Cuba Gooding Jr.

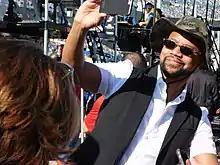
Gooding at the 2016 Daytona 500

In 1997, Gooding followed his breakout with a notable supporting role in the acclaimed Academy Award-winning comedy "As Good as It Gets" (1997). In the following years, his career was inconsistently successful. Some of his best-received performances include turns in films such as the mystical drama "What Dreams May Come" (1998) and the US Naval drama "Men of Honor" (2000), in which he played the lead role and co-starred with Robert De Niro. Gooding also received attention for his roles in the epic "Pearl Harbor" (2001) as Doris Miller, the ensemble farce "Rat Race" (2001), musical dramedy "The Fighting Temptations" (2003), and the football drama "Radio" (2003), in which he played the title role. Additionally, though not well received critically, the family comedy "Snow Dogs" (2002) was a commercial success. In 2002, he was given a star on the Hollywood Walk of Fame. Gooding starred in an online video game called "The Quest For The Code" which focuses on juvenile asthma management.